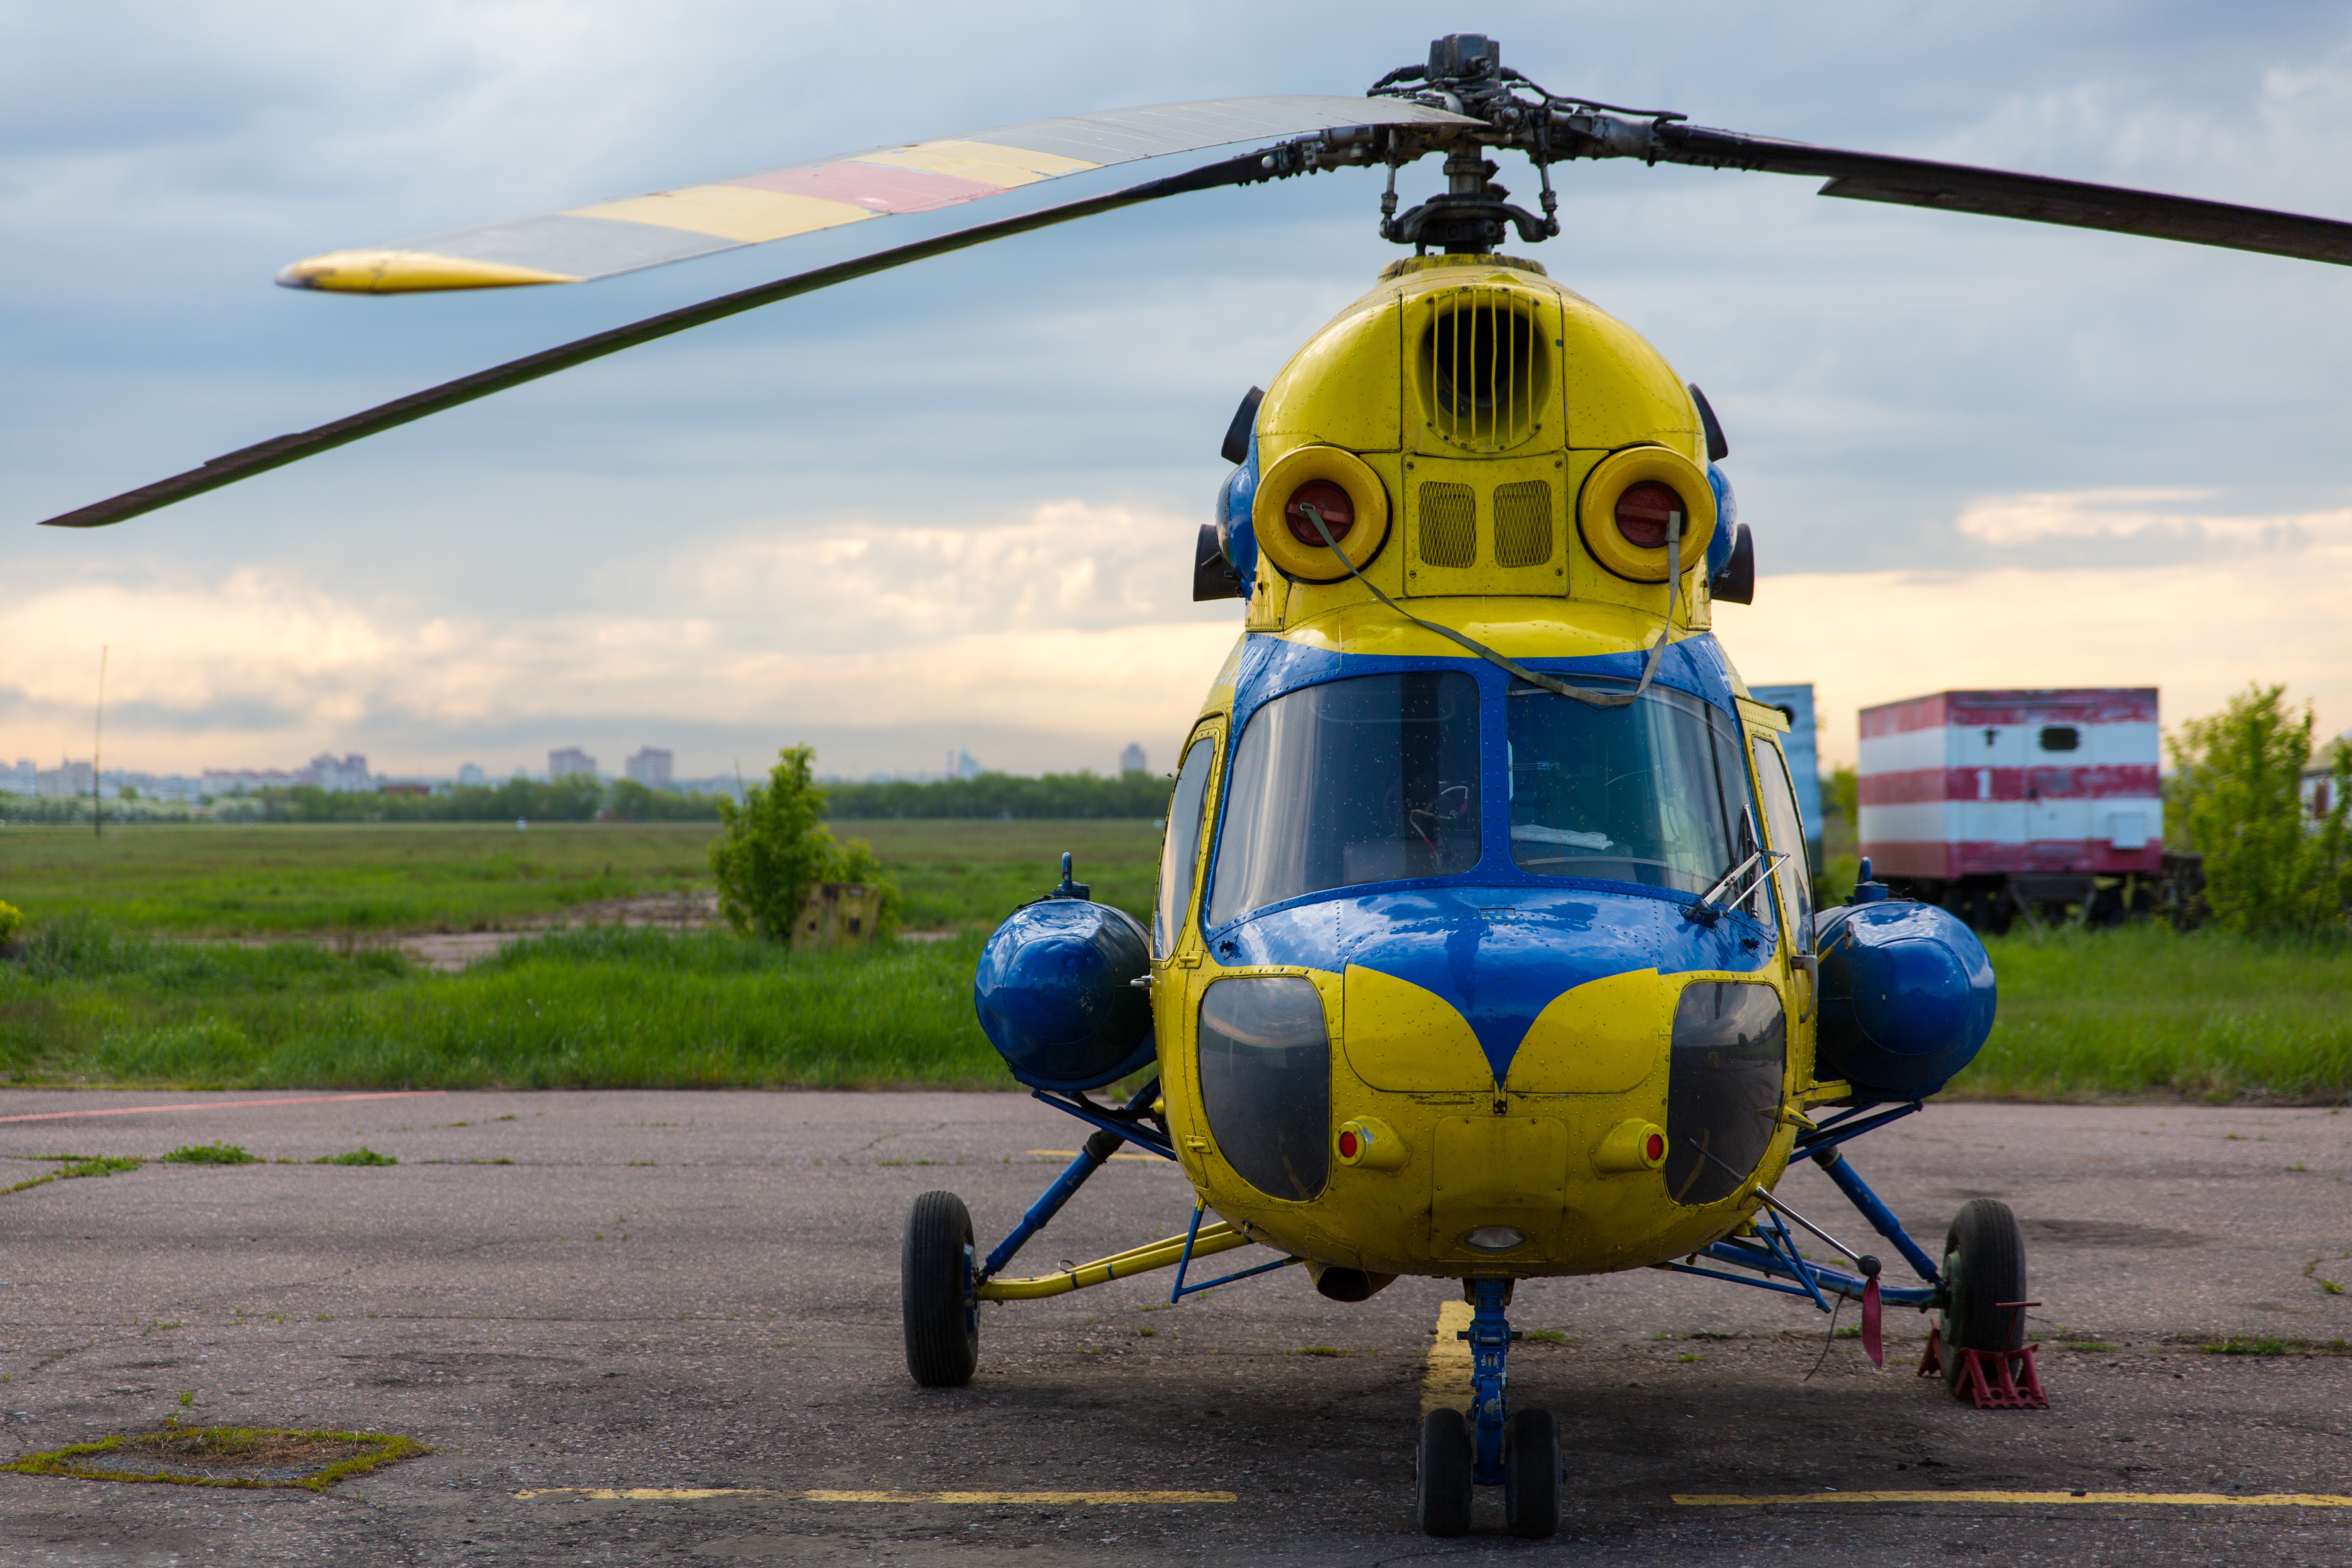
parking, airport, aircraft, vehicle, aviation, cabin, flight, helicopter, nose, rotorcraft, air force, atmosphere of earth, helicopter rotor, military helicopter